Leeds Clergy School

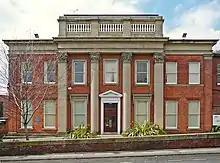
Former building of Leeds Clergy School, now known as Fairbairn House

Leeds Clergy School was a theological college of the Church of England which was founded in 1876 and closed in 1925. It was established by the Rev. John Gott, Vicar of Leeds and later Bishop of Truro, with the first principal being E C S Gibson, Lecturer at Leeds Parish Church. The school started with just six students, initially catering for those graduates who were aiming to obtain town curacies. It soon grew rapidly up to a maximum of twenty-four.